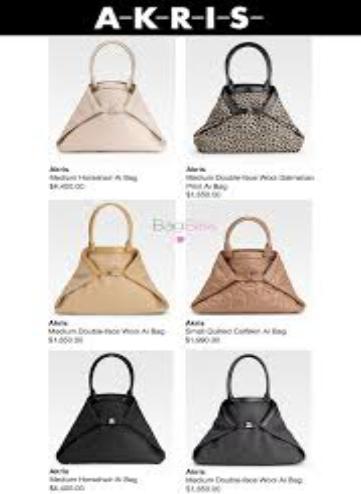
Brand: Akris
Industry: Clothes